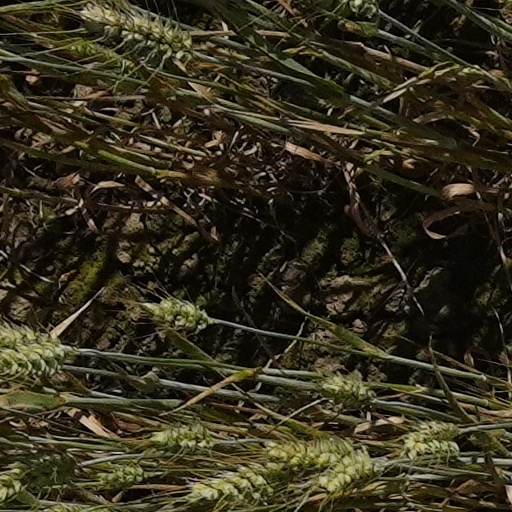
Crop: wheat